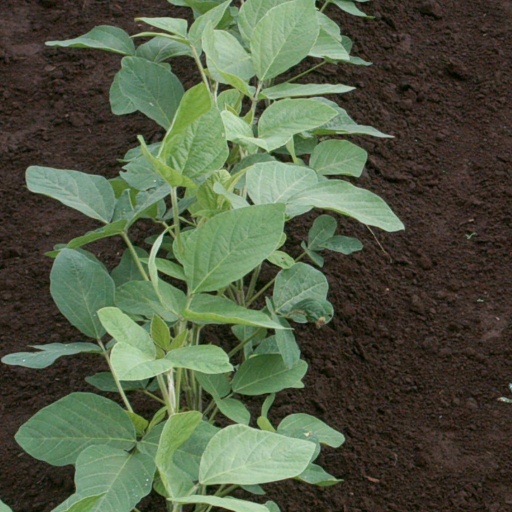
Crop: soybean